Belarusian economic miracle

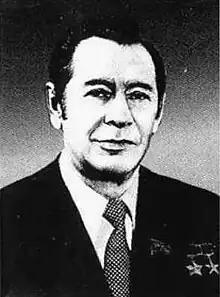
Pyotr Masherov, First Secretary from 1965 to 1980, is most associated with the economic miracle.

Kirill Mazurov became First Secretary of the Communist Party of Byelorussia in 1956. His tenure in power marked the beginning of the economic miracle, and coincided with the global Digital Revolution. In an effort to increase the Belarusian economy's diversity, Mazurov sought to expand the technological industry. He invested heavily into education, and as a result by 1961 Belarus had more schools and universities per population than more developed countries like the United Kingdom, France, Japan, Italy, and West Germany. Under Mazurov's rule, roughly 450 state-owned enterprises were created, primarily in the chemical, electronic, energy, and petroleum fields.